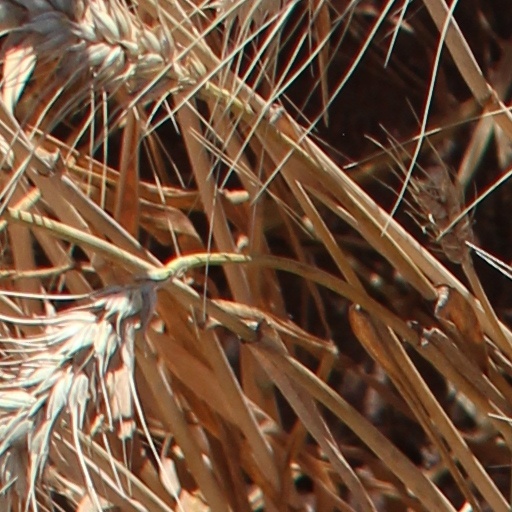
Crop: wheat